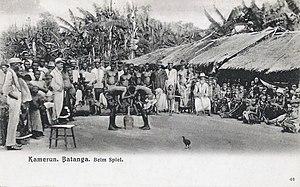
Les Batanga sont une population d'Afrique centrale, vivant en Guinée équatoriale et le long de la côte atlantique du sud du Cameroun autour de Kribi. Ils parlent le batanga, une langue bantoue, dont on a dénombré environ 15 000 locuteurs : 9 000 en Guinée équatoriale et 6 000 au Cameroun. Beaucoup pratiquent la pêche côtière.